Sheffield Tramway

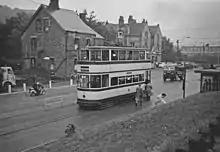
'Standard' tramcar 97 at Beauchief on the last day of the tramway, 1960. This is the junction with Abbey Lane, where it would turn left to loop back to City via Woodseats.

Sheffield Corporation (Sheffield City Council) took over the tramway system in July 1896 under the ' (59 & 60 Vict. c. liii) and the ' (59 & 60 Vict. c. cxxxvi). The corporation's goal was to expand and mechanise the system. Almost immediately a committee was formed to inspect other tramway systems to look at the improved systems of traction. Upon their return the committee recommended the adoption of electrical propulsion using the overhead current collection system.